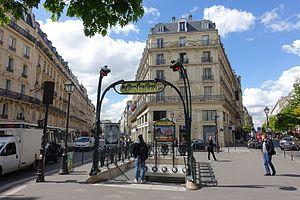
Temple est une station de la ligne 3 du métro de Paris, située dans le 3ᵉ arrondissement de Paris.